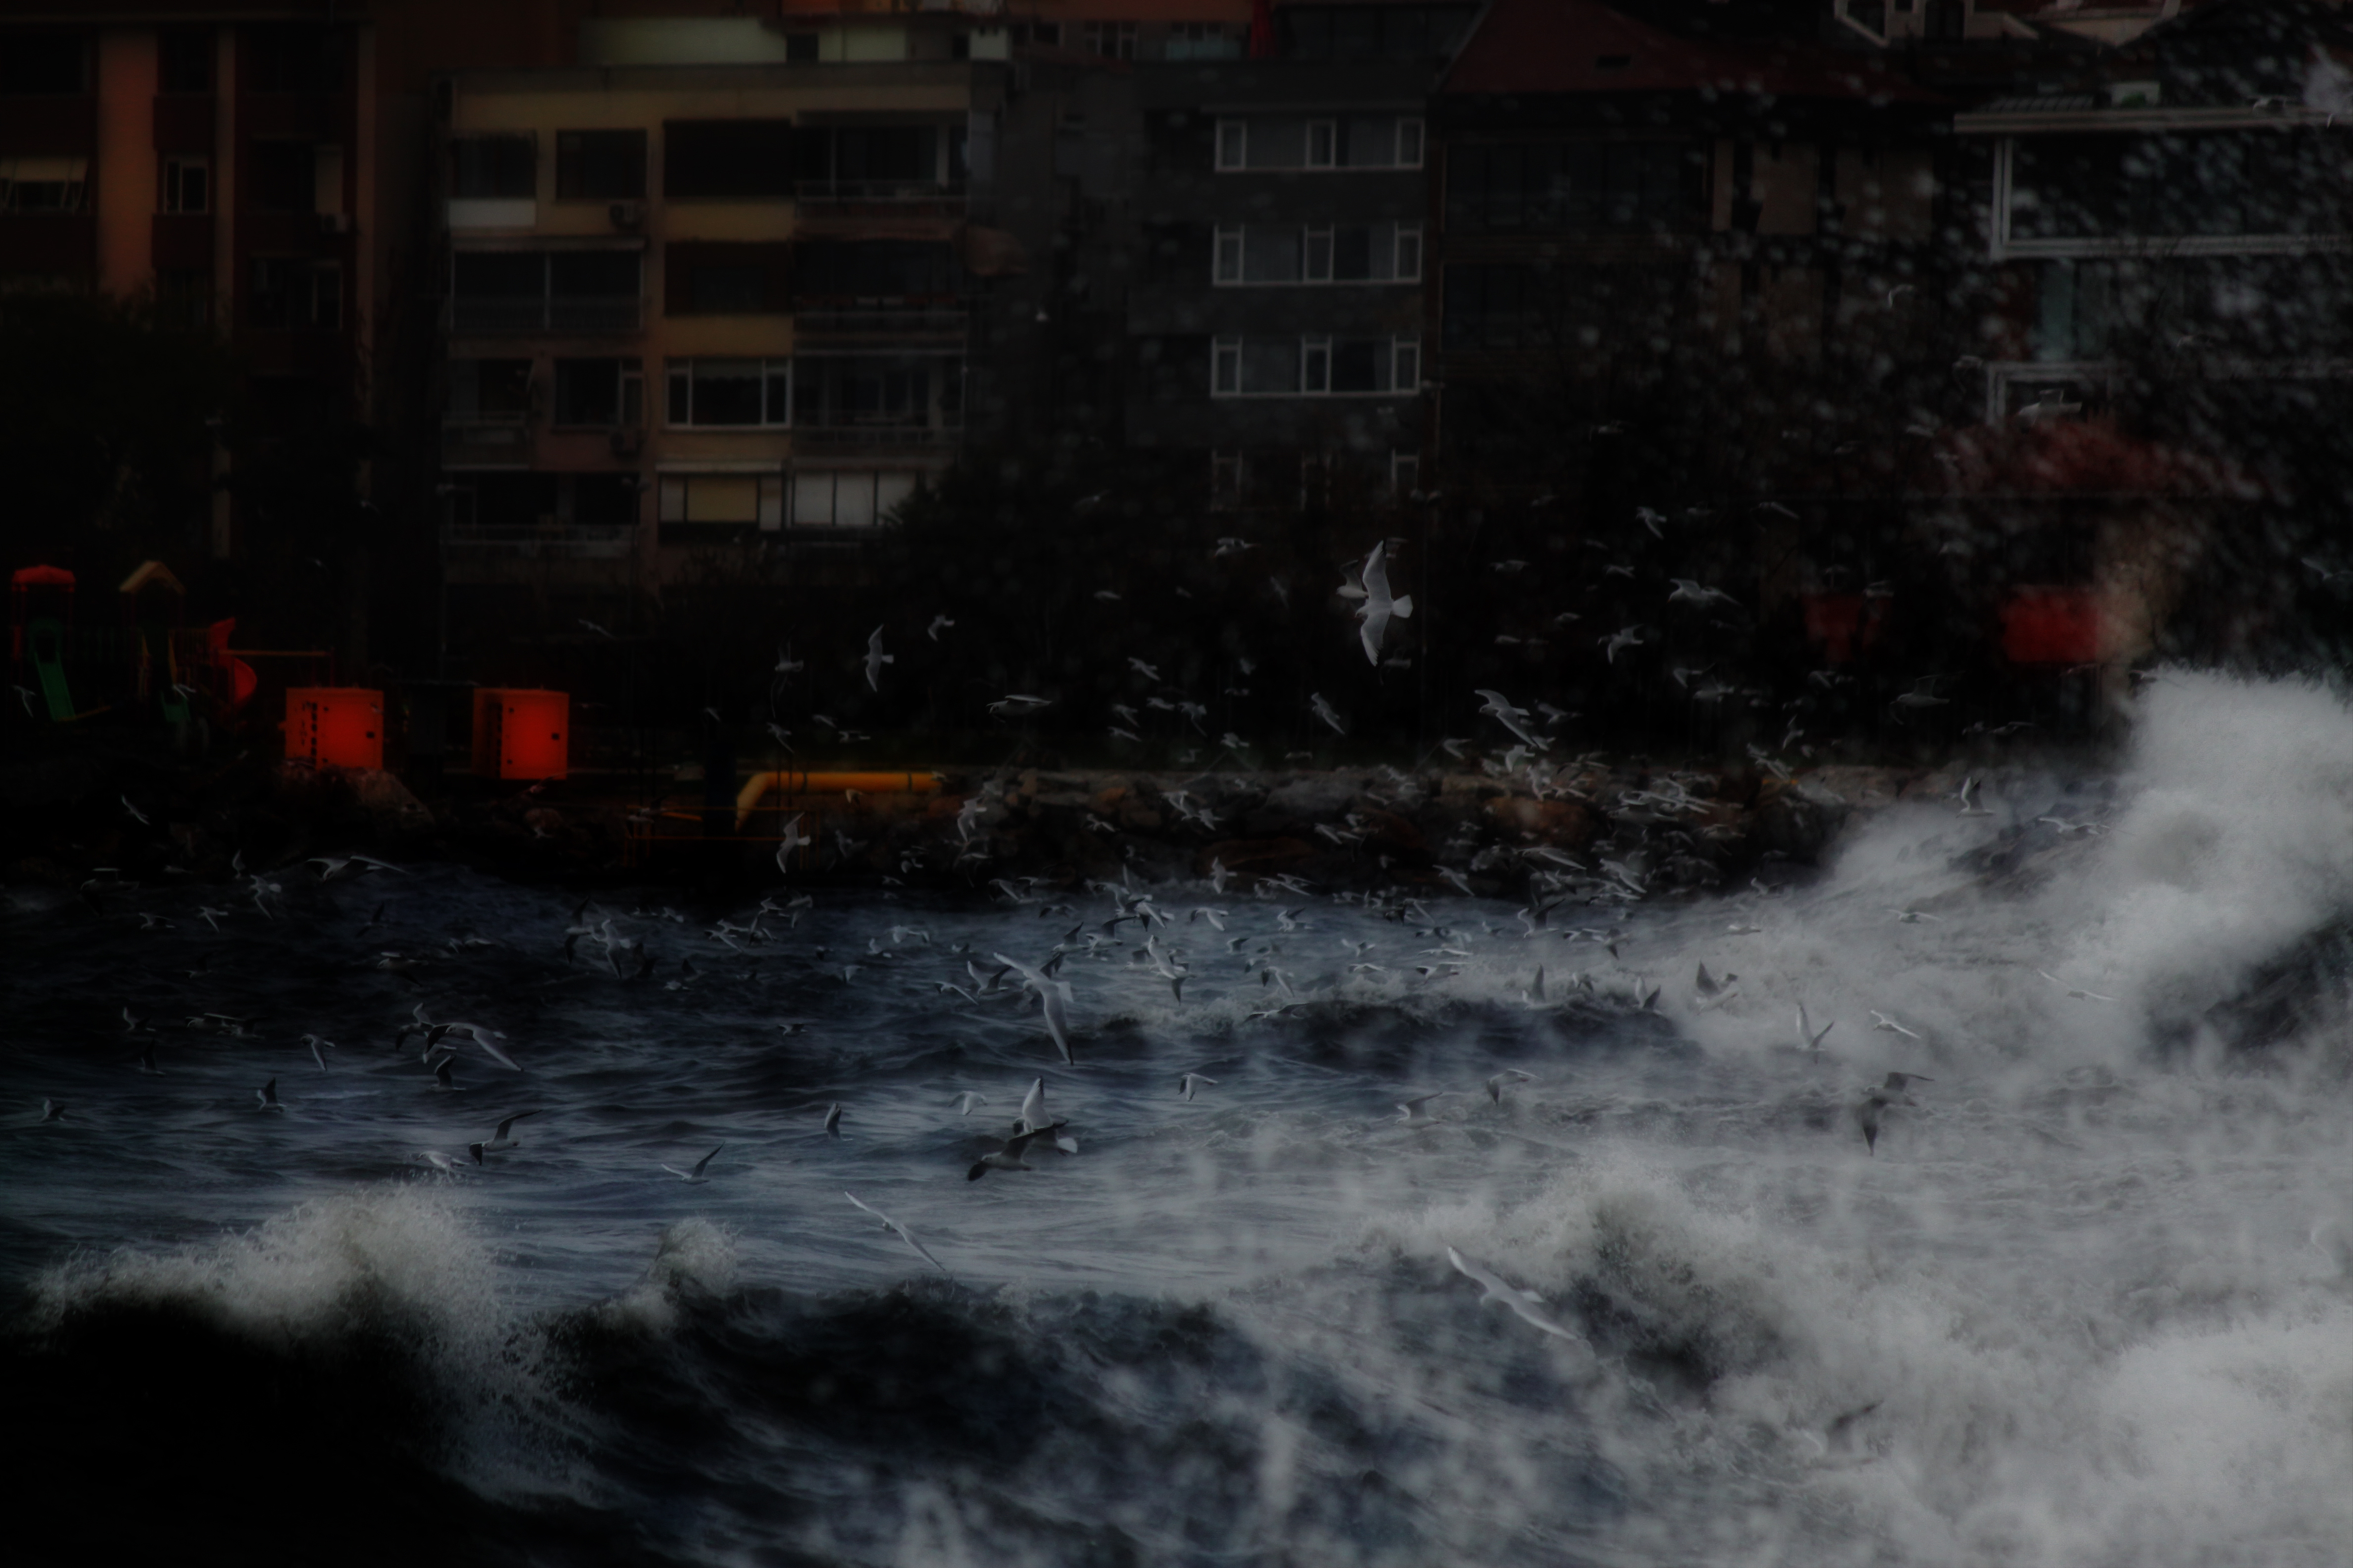
sea, snow, winter, wind, weather, storm, season, waves, seagulls, saariysqualitypictures, freezing, geological phenomenon